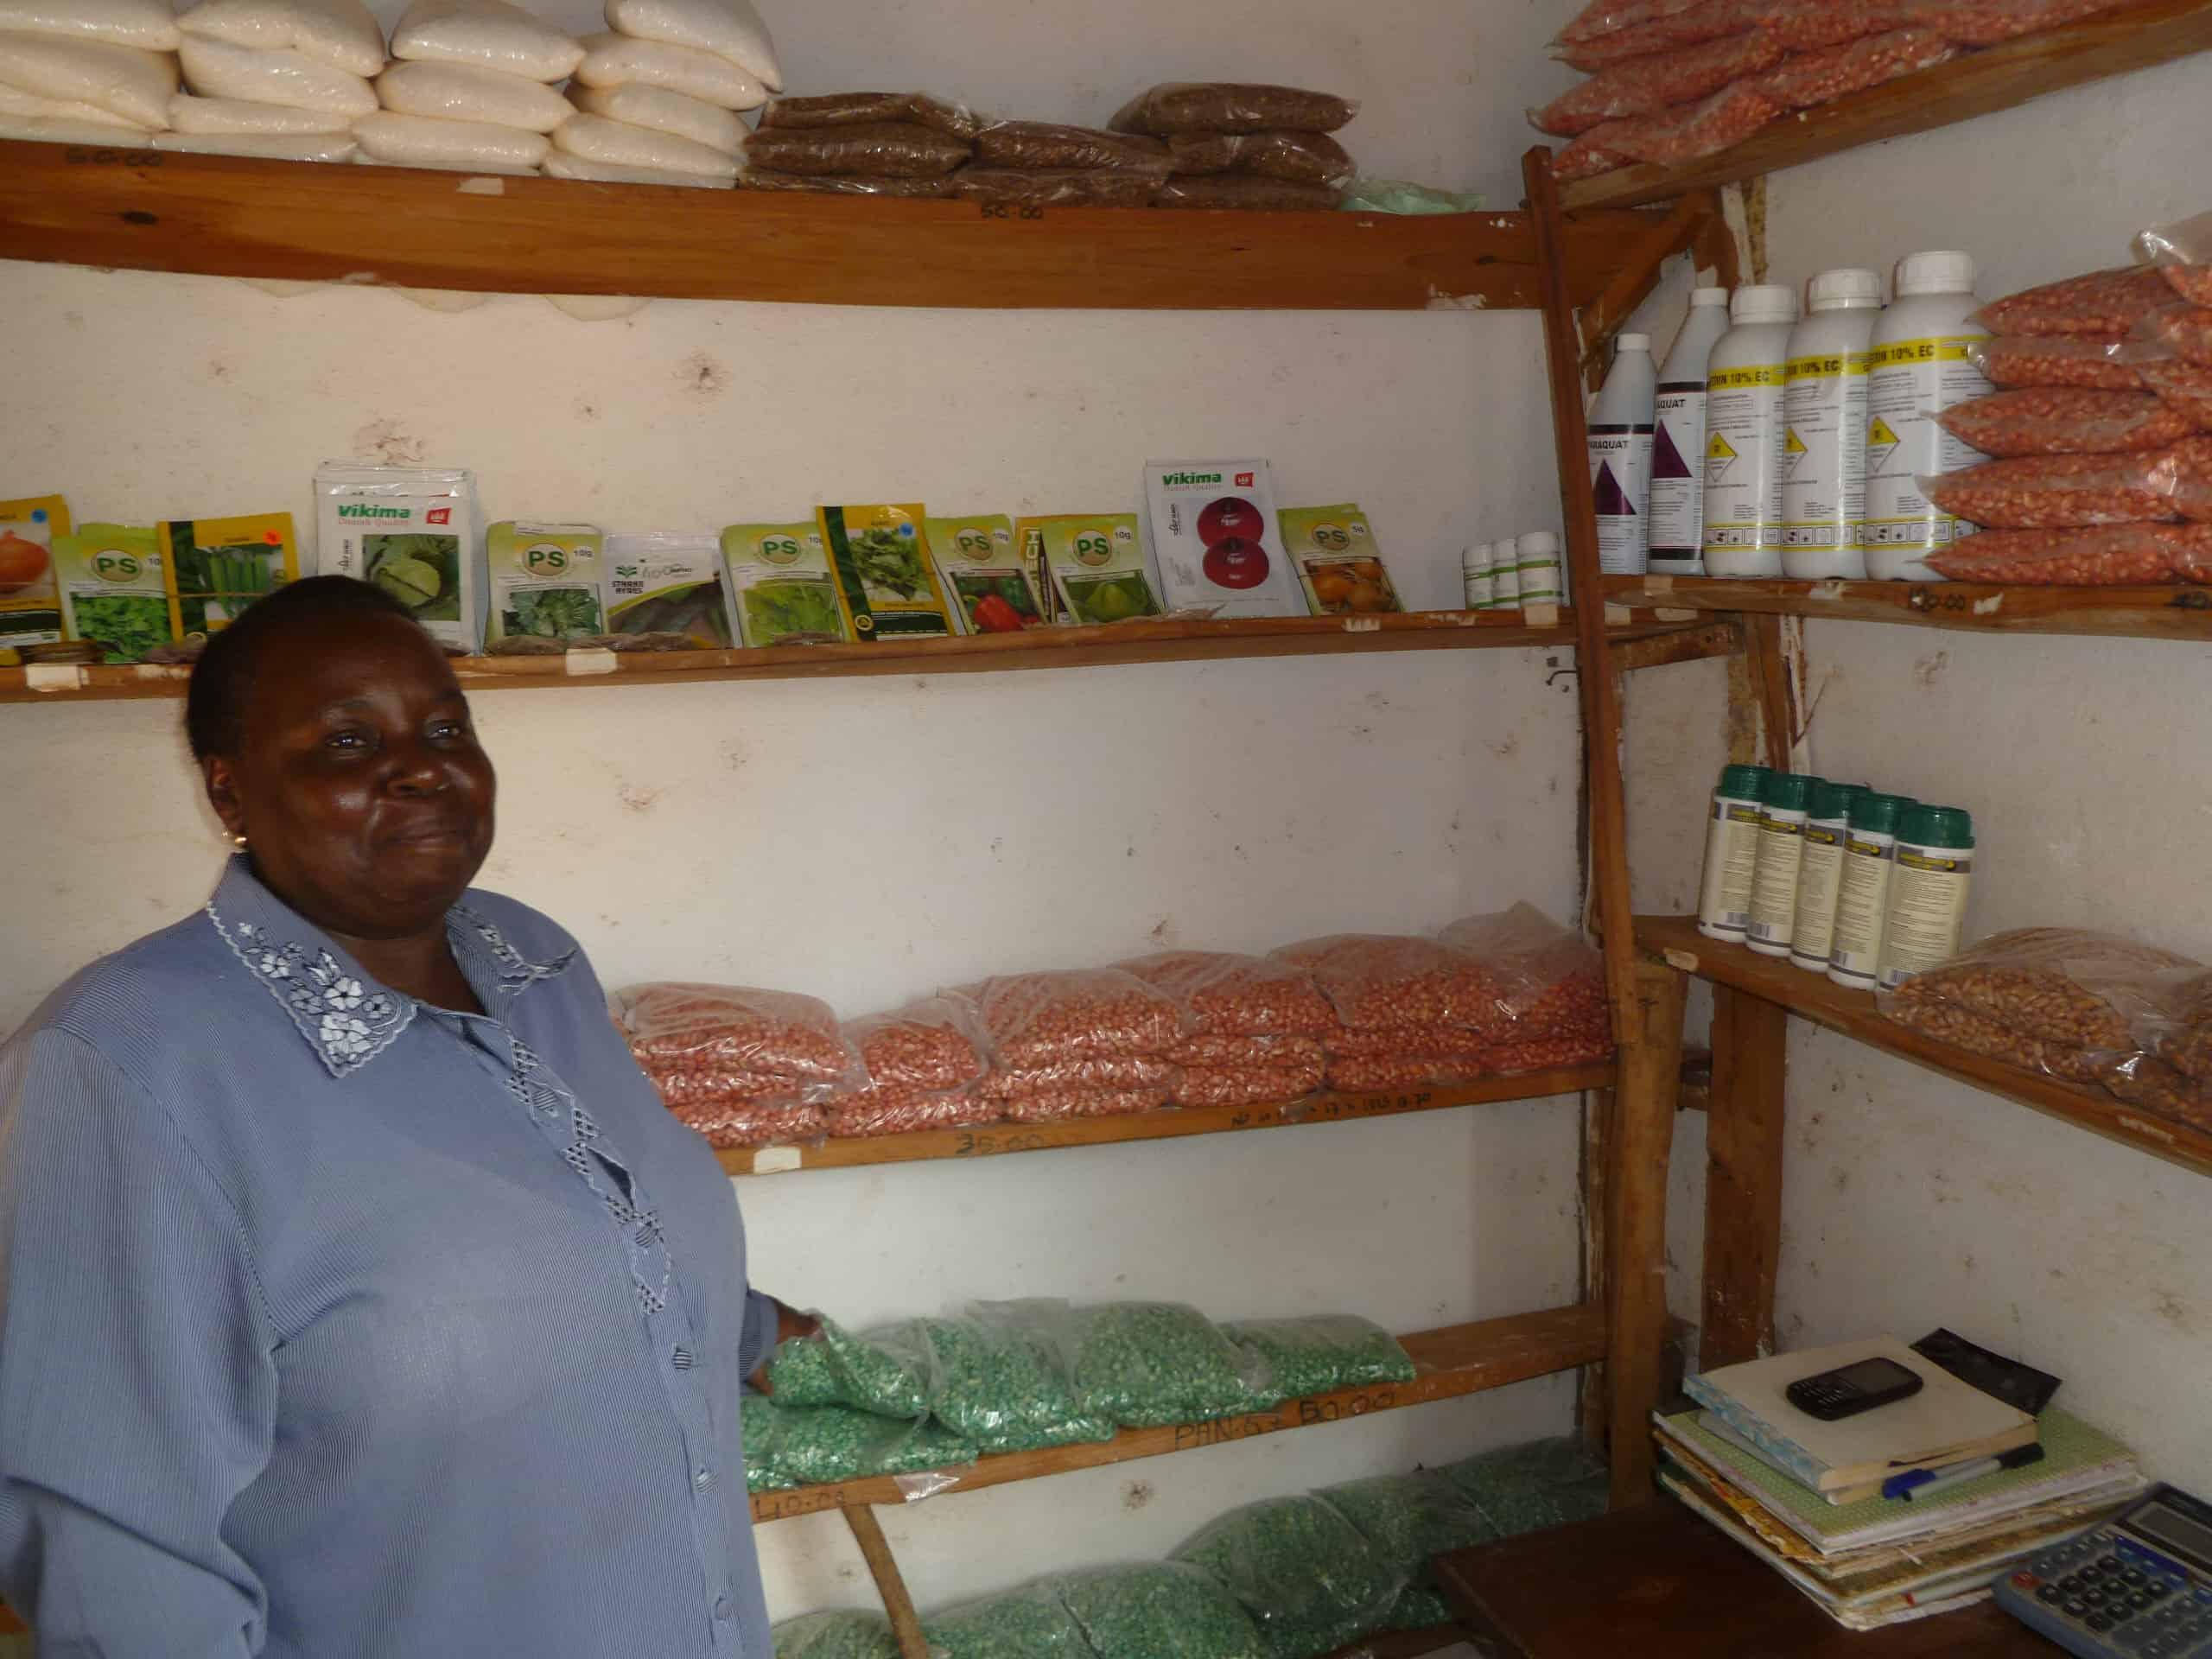
Bidhaa mbalimbali za kilimo na ufugaji zinauzwa dukani, zimefungwa katika vifungashio tofautitofauti na maelekezo yameandikwa juu ya namna ya kutumia, huku muuzaji akiwa katika tabasamu zuri linalowavutia wateja.